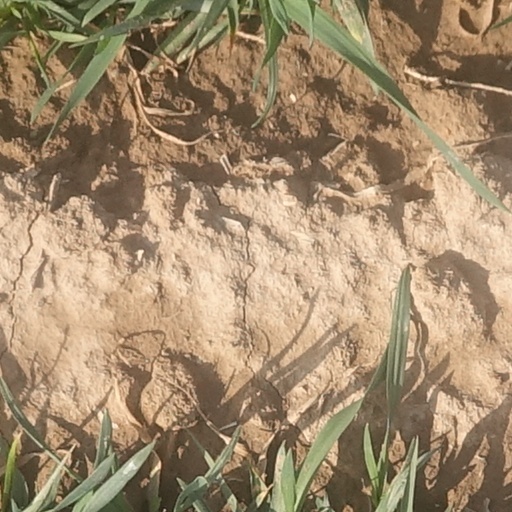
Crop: wheat